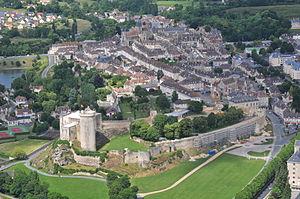
Le château de Falaise et le centre-ville.
Falaise est une commune française, située dans le département du Calvados en région Normandie, peuplée de 8 186 habitants.